Rory Feek

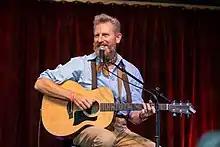
Rory at the Music Ranch Montana in July 2021

Rory’s first solo album "Gentle Man" was released on June 18, 2021. It is the first album recorded since losing his wife and country music collaborator Joey to cancer in 2016. The album includes Feek and Jamie Teachenor's co-written single “Met Him in a Motel Room” with vocals by Trisha Yearwood. Yearwood previously recorded the song for her 2014 album, "PrizeFighter: Hit After Hit." The album also includes a cover of Bob Dylan’s “The Times They Are A-Changin.’”